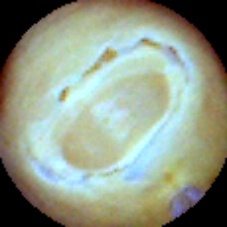
Label: Skin-damaged